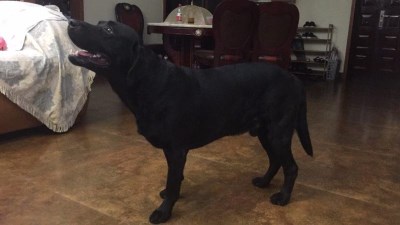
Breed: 3580-n000122-Labrador_retriever